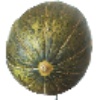
Label: Melon Piel de Sapo 1